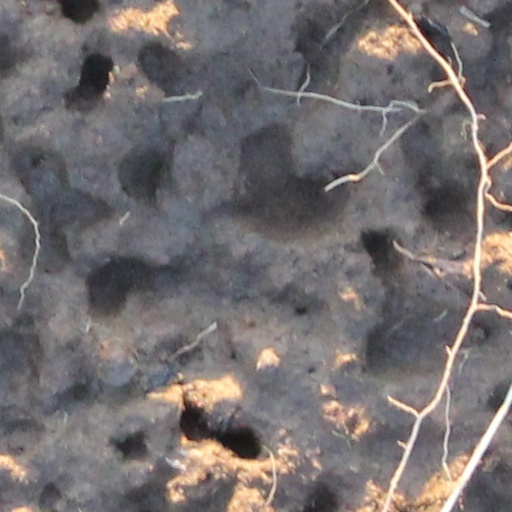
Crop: wheat